Buildings of Jesus College, Oxford

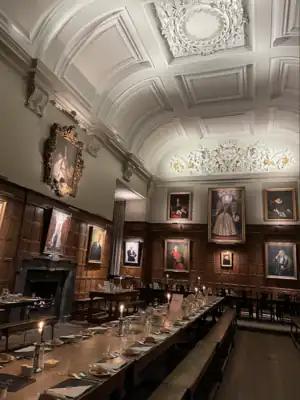
The hall, built c.1613–c.1621 with the plaster roof added c.1741

The woodwork removed by Street was sold for a nominal sum, with a condition that it could only be used for a hall, chapel or library. Some pieces ended up in the library and chapel of Forest School in Walthamstow, east London (an institution that previously had no link to the college). Panels under the communion rail were also removed from the chapel, even though Street had reported to the college that these carvings were the only portion of the chapel woodwork with any real value, and had suggested at one point reusing them in connection with the ante-chapel screen and the adjoining seats. Some of the woodwork was transferred to St Edern's Church, Bodedern, in Anglesey, which had links with the college from 1648 until the Church in Wales was disestablished in 1920. Some of the panels may also have been re-used in the Fellows' Library (in the second quadrangle); other panelling at Bodedern came from the college, but not apparently from the chapel, and so may have been from a disused library gallery.